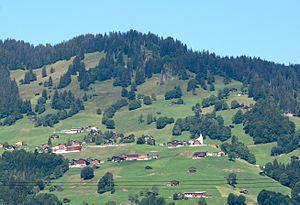
Furna est une commune suisse du canton des Grisons, située dans la région de Prättigau/Davos et la vallée du Prättigau.